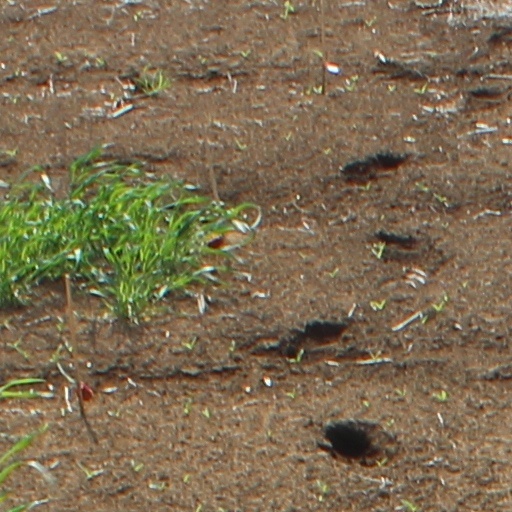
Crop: wheat